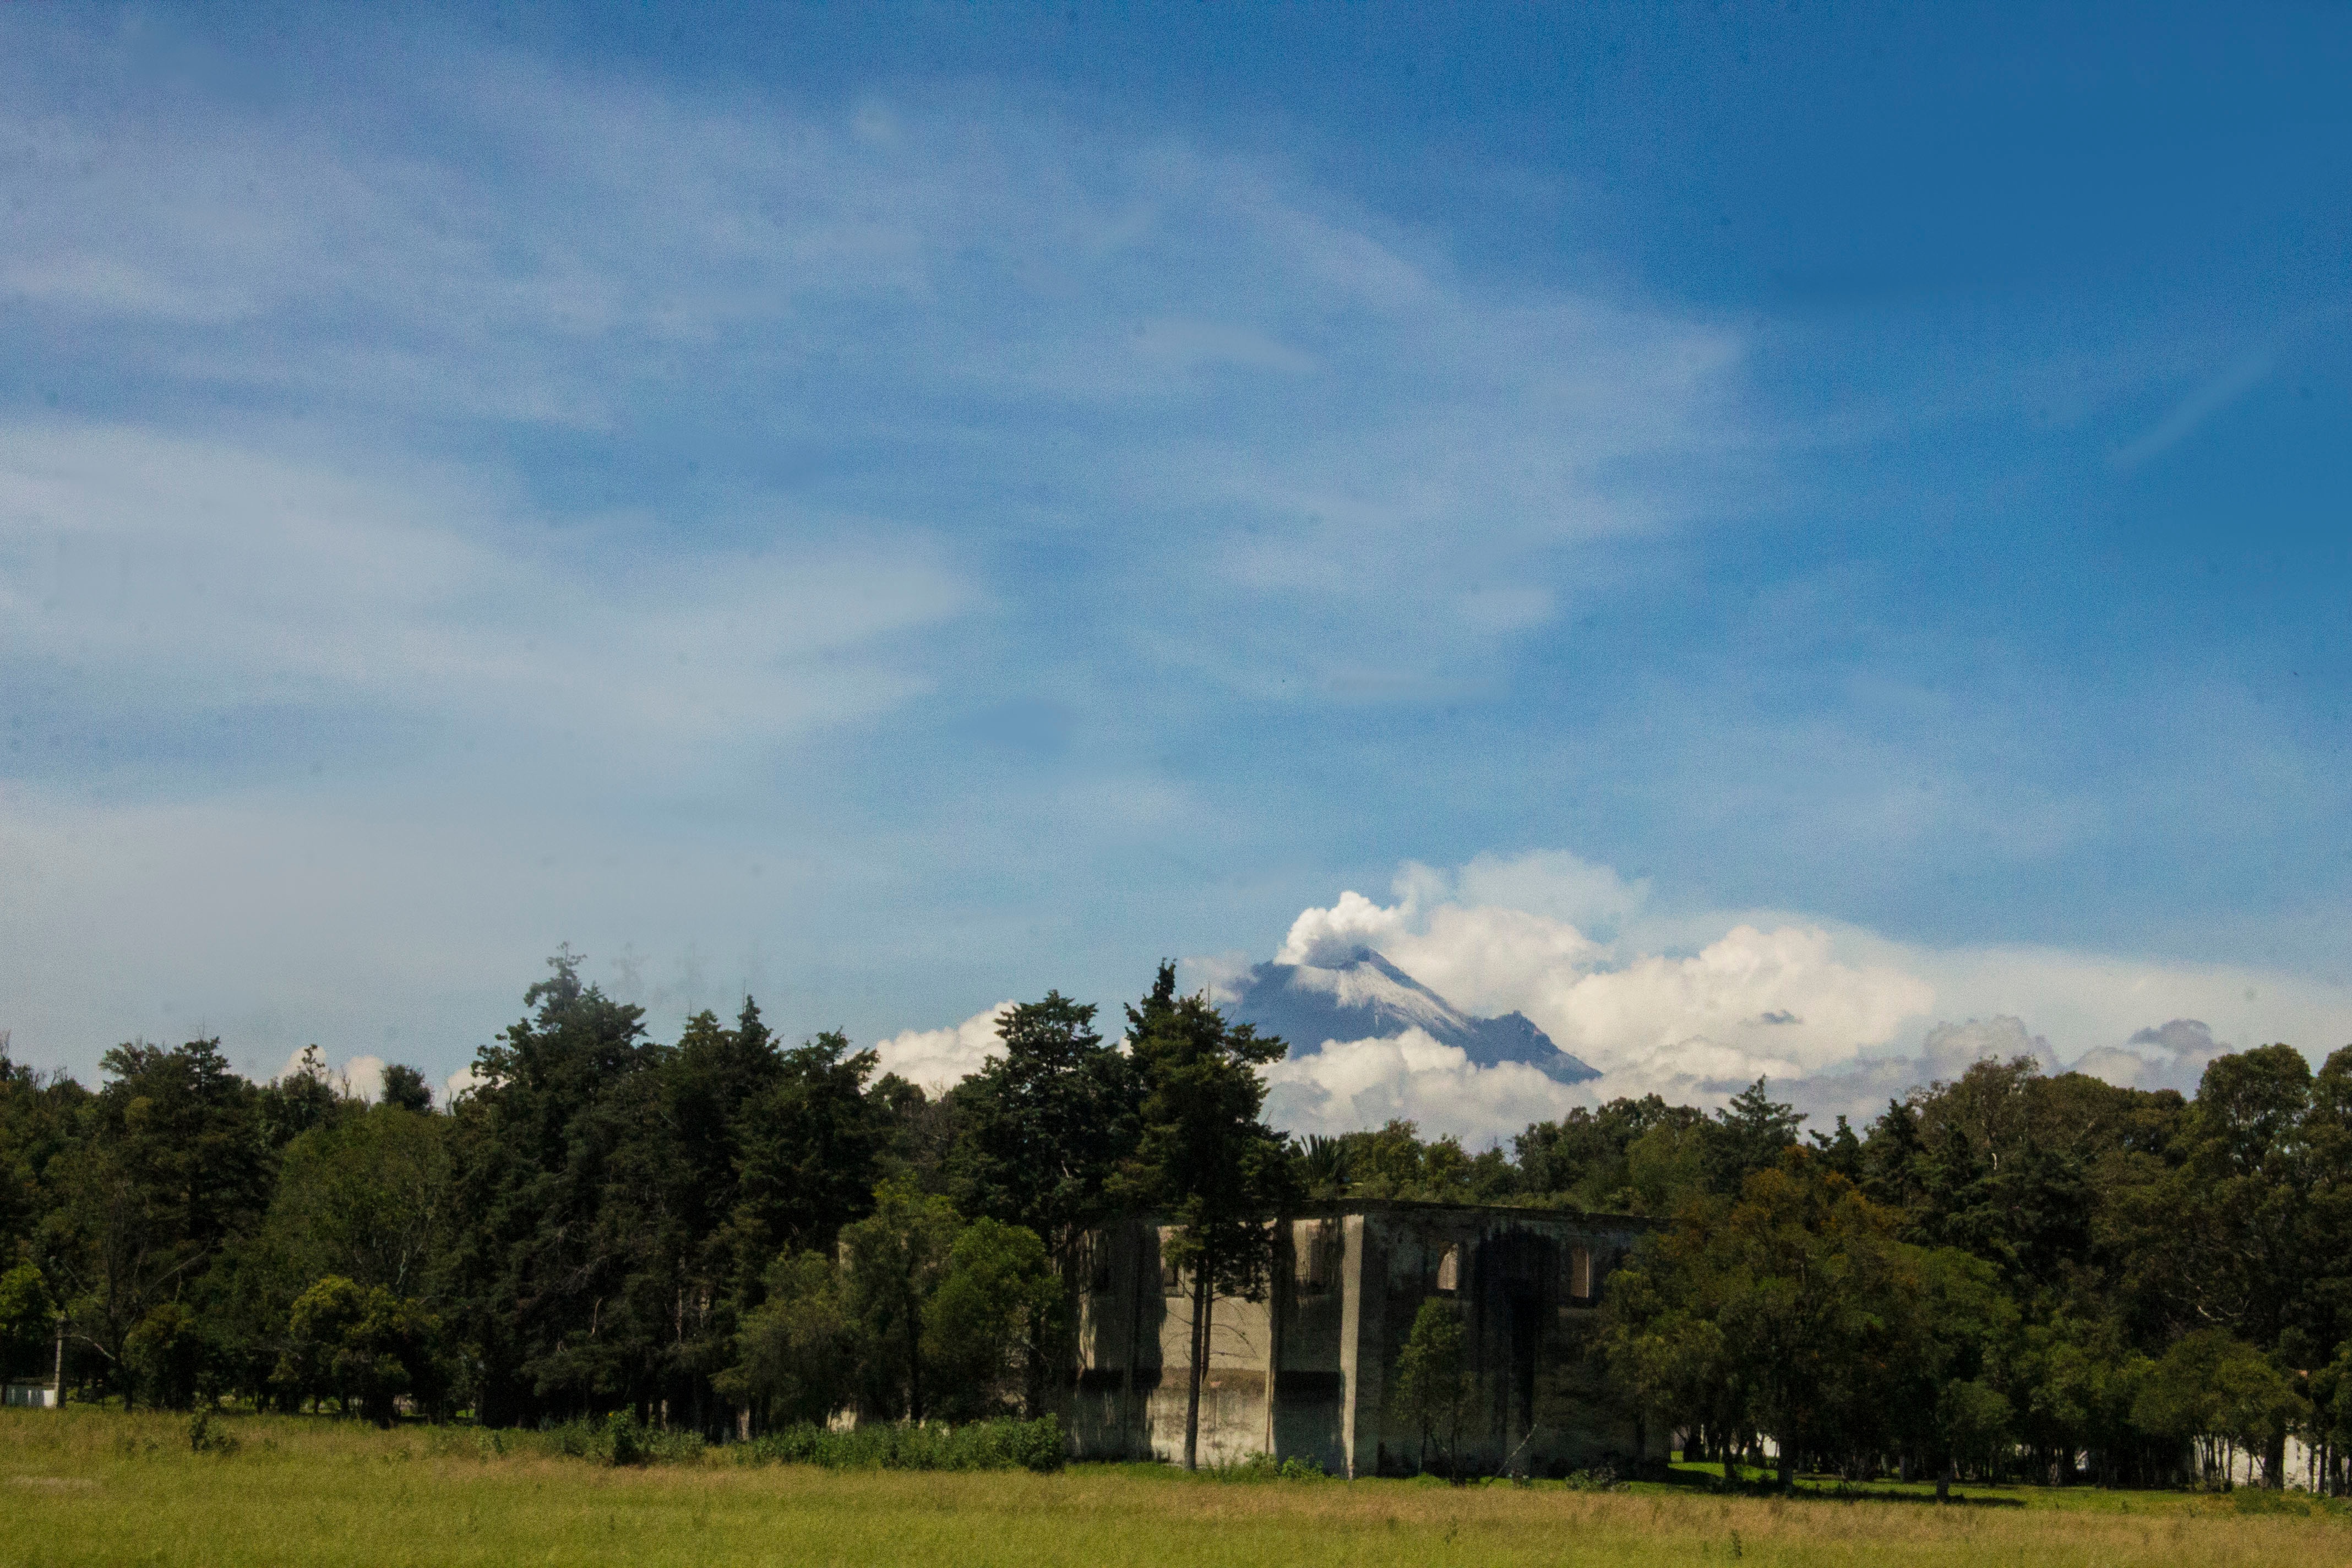
landscape, grass, horizon, cloud, sky, field, farm, lawn, meadow, prairie, hill, pasture, plain, grassland, rural area, land lot